Saint Joseph's Roman Catholic Church (Mobile, Alabama)

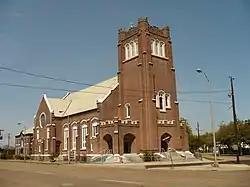
Saint Joseph's Roman Catholic Church in 2008.

Saint Joseph's Roman Catholic Church was a historic Roman Catholic church building in Mobile, Alabama, United States. It served as the parish church for St. Joseph's Parish in the Roman Catholic Archdiocese of Mobile.